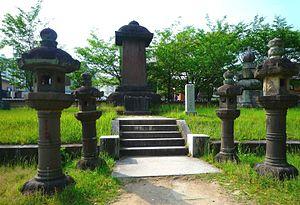
Kuroda Yoshitaka, aussi connu sous le nom de Kuroda Kanbei, est un daimyo de la fin de l'époque Sengoku et du début de l'époque d'Edo. Réputé homme très ambitieux, il est chef stratège auprès de Toyotomi Hideyoshi.